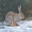
Label: rabbit